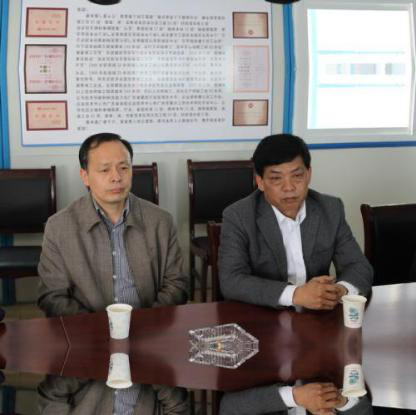
Objects in the image:
label: head
label: head